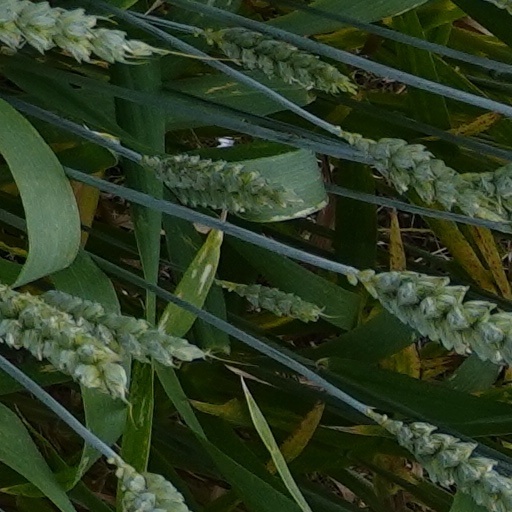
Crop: wheat